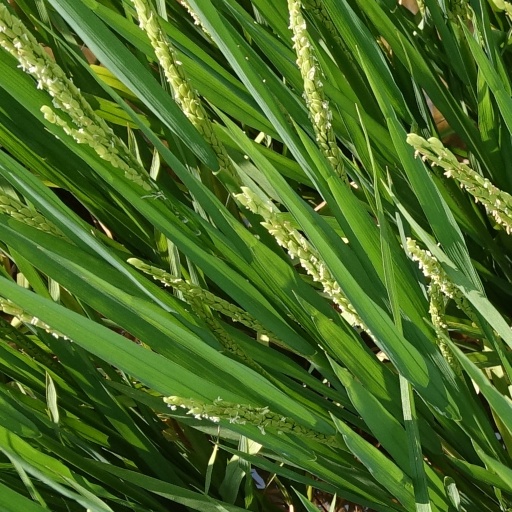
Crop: rice